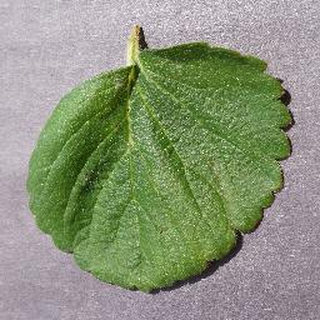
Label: healthy_strawberry